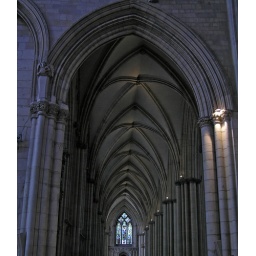
An imposing view down to one of the many stained glass windows in York Minster.